Kaalam Maari Kadha Maari

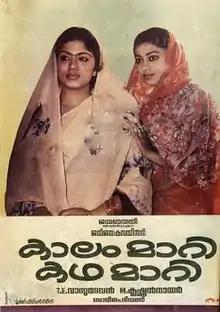
Promotional poster designed by P. N. Menon

Kaalam Maari Kadha Maari is a 1987 Malayalam film. It was directed by M. Krishnan Nair, written by Devan V. and starring Mammootty, Shobhana, Adoor Bhasi, and Lalu Alex. The film was produced by T. E. Vasudevan. It was the last film of both the director and the producer.